Angelina Muniz

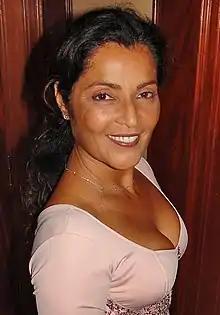
Angelina in 2006

Angelina Maria Muniz Zagari (born 21 March 1955) is a Brazilian actress and former model. She became one of Brazil’s popular sex symbols in the late 1970s and early 1980s after appearing nude in several Brazilian films. Angelina also posed nude three times for the men's magazine Playboy.